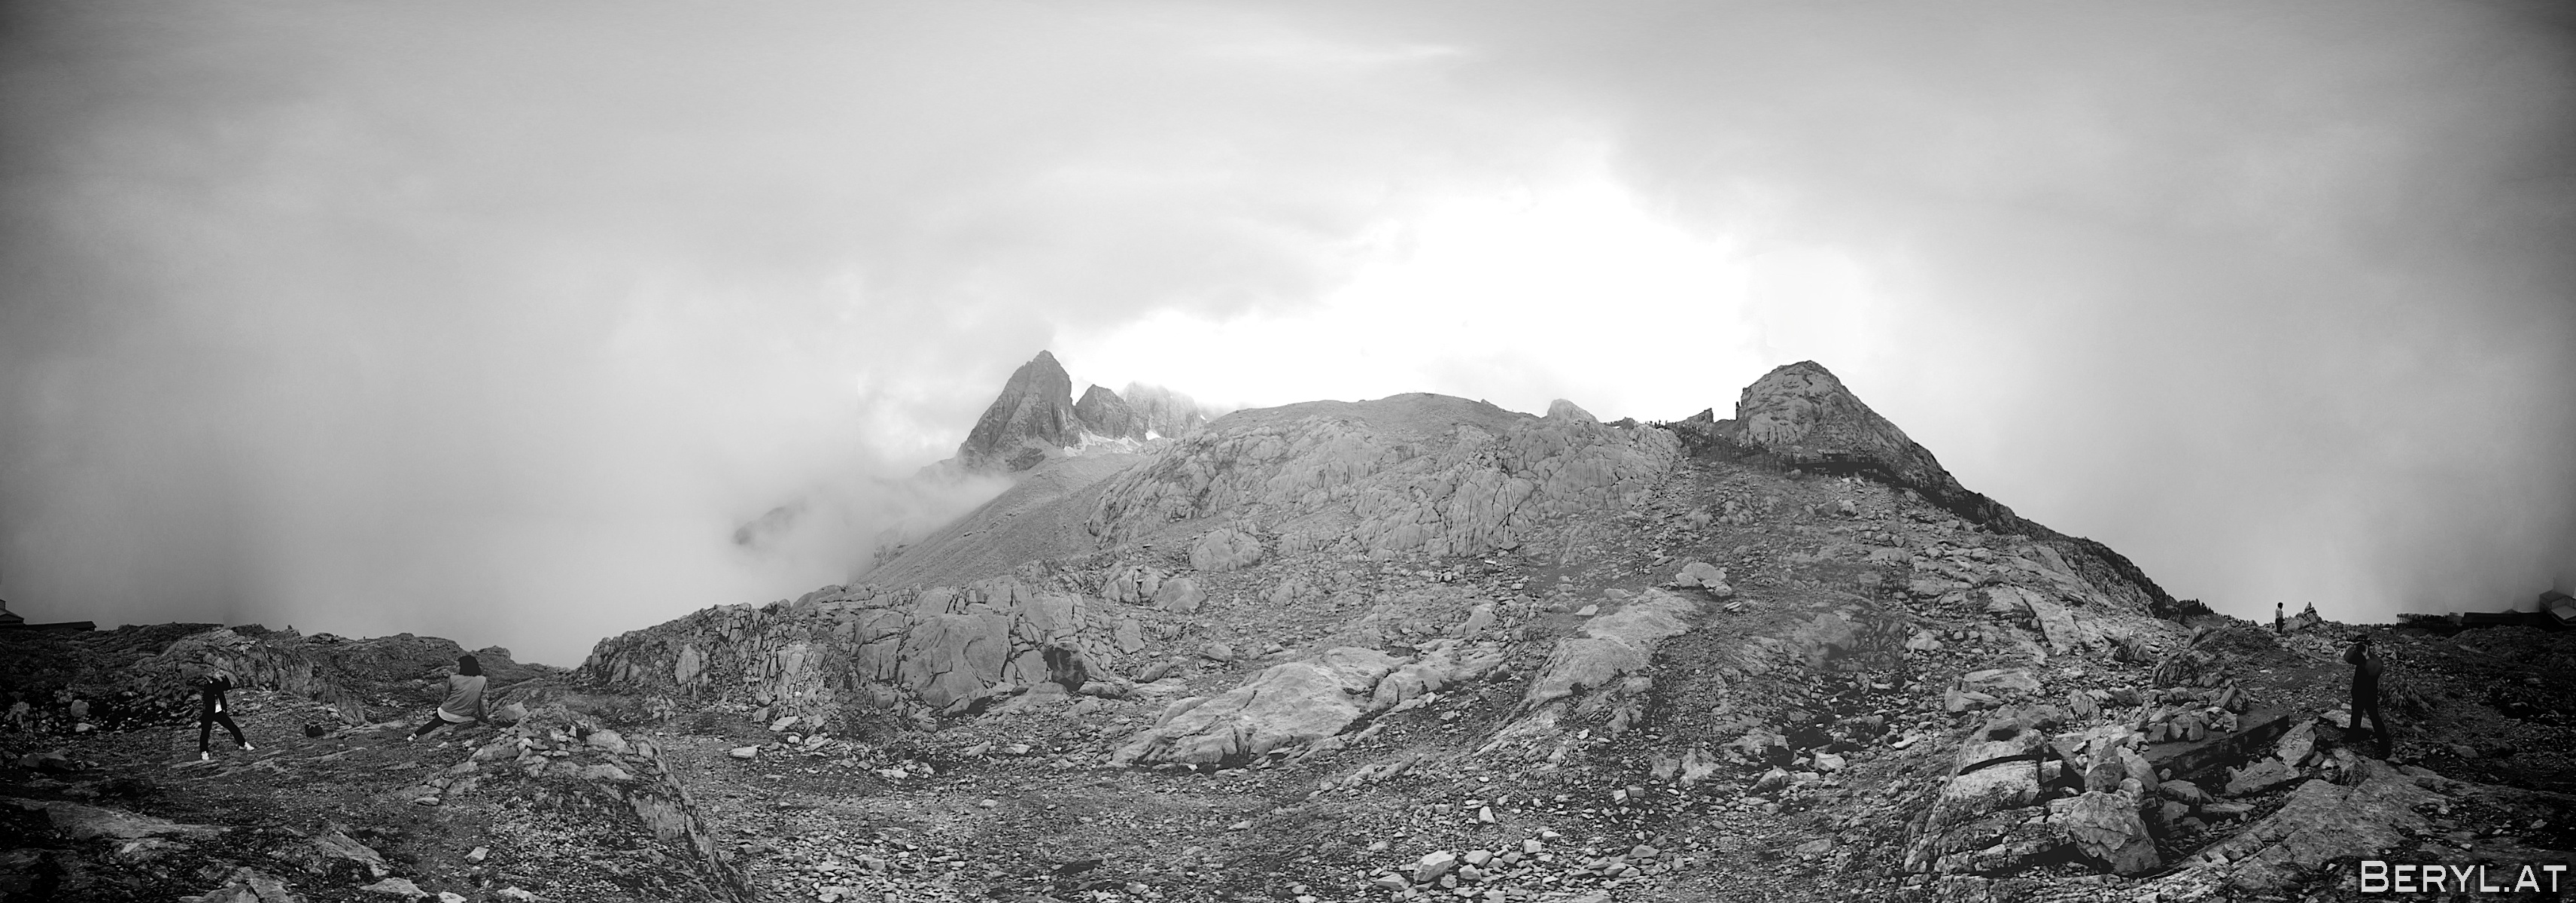
iphone, landscape, rock, mountain, snow, cloud, black and white, sky, photography, rain, hill, town, old, mountain range, clear, food, weather, blue, monochrome, ridge, summit, sunny, clearsky, iphone4s, yunnan, oldtown, iphoneography, landform, monochrome photography, geographical feature, atmospheric phenomenon, mountainous landforms, geological phenomenon